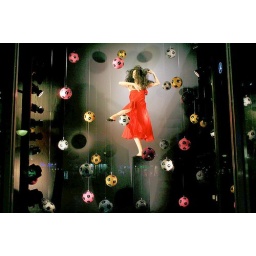
Football girl in a shop window